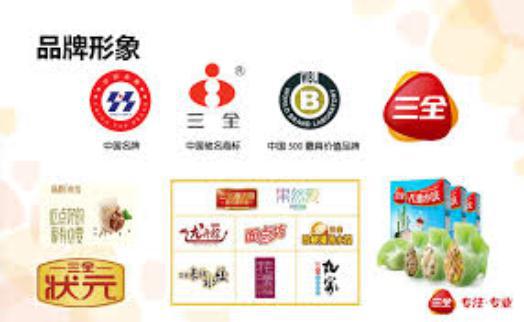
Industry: Food